Jutta Burggraf

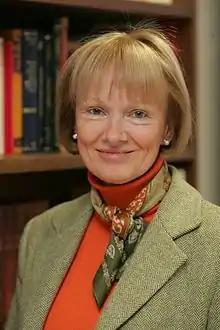
Jutta Burggraf

Jutta Burggraf (1952 Hildesheim, Germany– 5 November 2010 Pamplona, Spain) was a German Catholic theologian. Burggraf taught at the University of Navarra, where she wrote books and did research. She was a numerary member of Opus Dei.